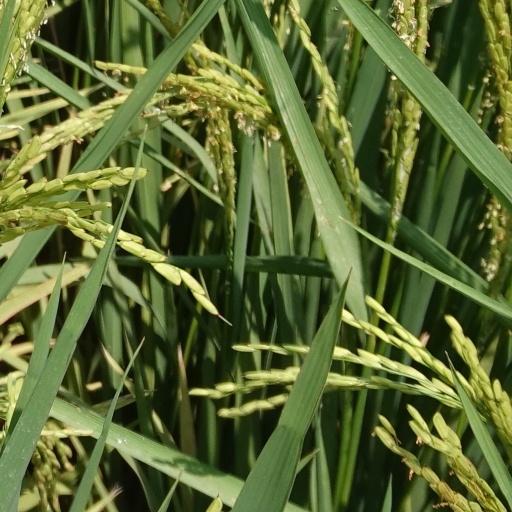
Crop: rice